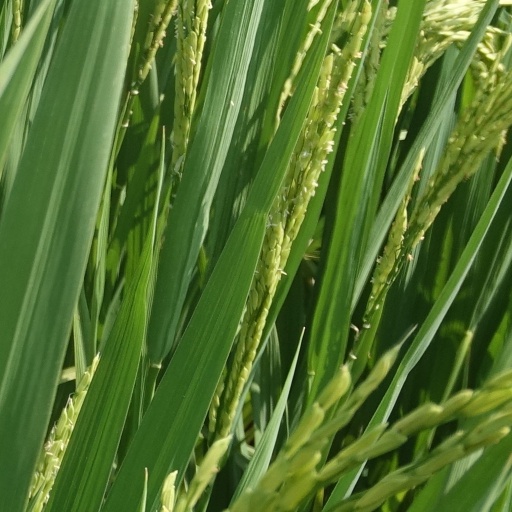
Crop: rice